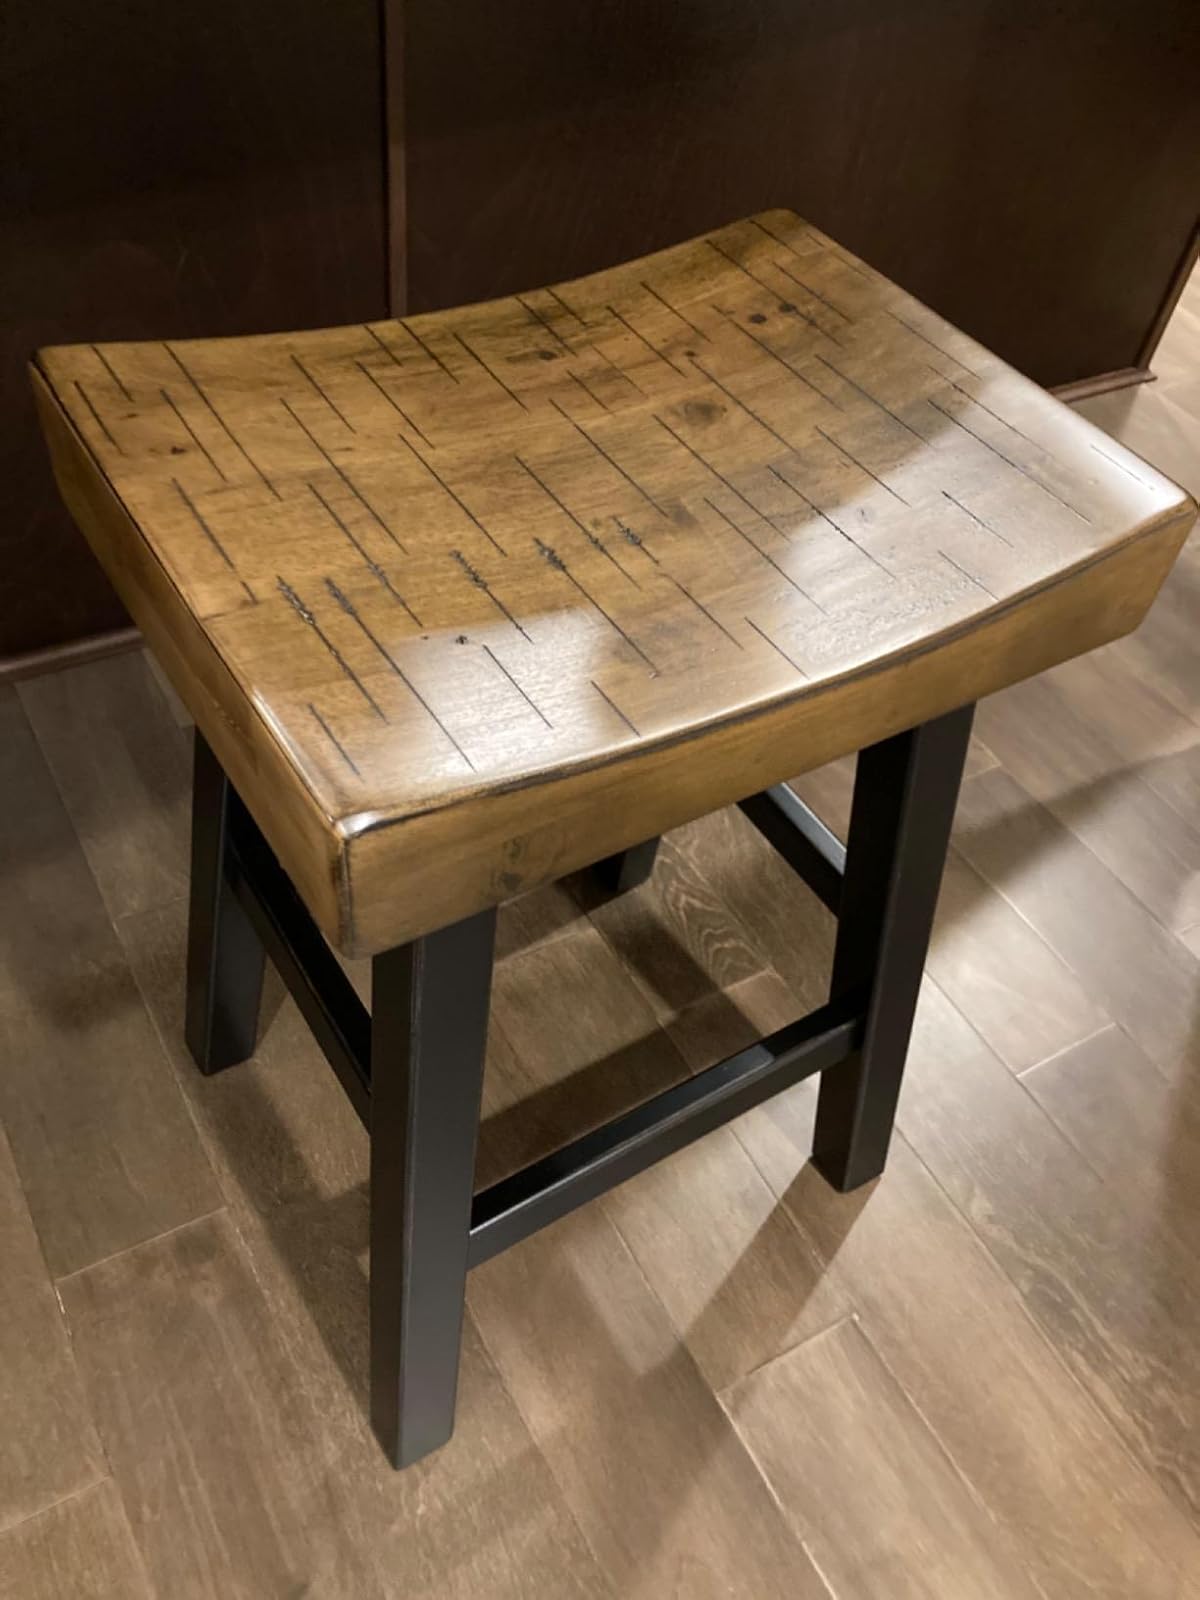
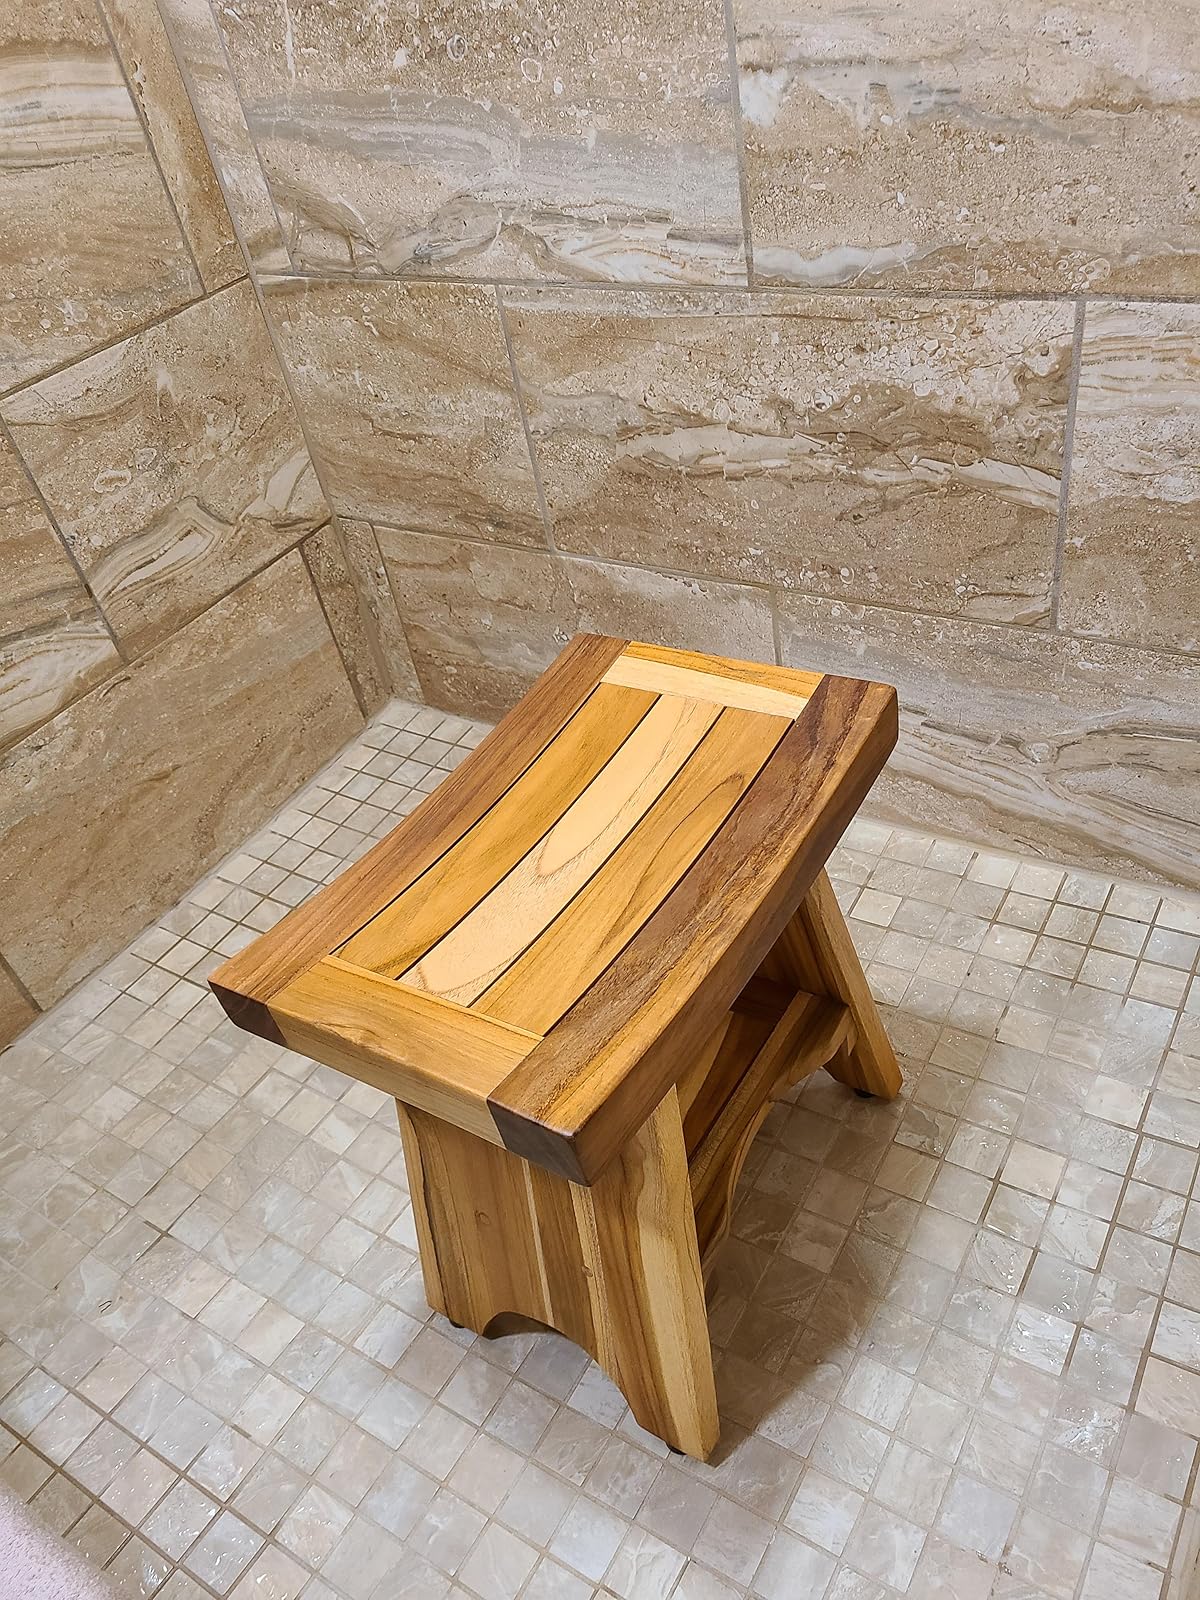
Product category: stool
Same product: no